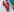
Number: 7